Dungeon

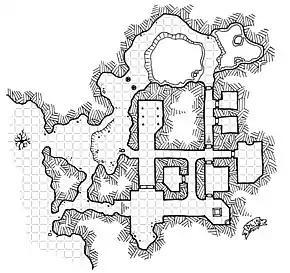
A "dungeon" map created for a tabletop roleplaying game

Dungeons are common elements in modern fantasy literature, related tabletop, and video games. The most famous examples are the various "Dungeons & Dragons" media. In this context, the word "dungeon" has come to be used broadly to describe any labyrinthine complex (castle, cave system, etc.) rather than a prison cell or torture chamber specifically. A role-playing game largely consisting of dungeon exploration is called a dungeon crawl.